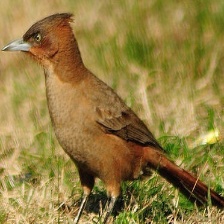
Species: CAATINGA CACHOLOTE
Scientific name: PSEUDOSEISURA CRISTAT